Prisons (film)

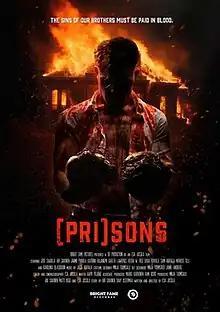
Film poster

Prisons (stylized as (Pri)sons) is a 2024 Finnish action- splatter horror film written and directed by Esa Jussila. The film tells of a group of criminals who must team up with each other to fight for their lives when a top-secret underworld trading post comes under attack by bloodthirsty hitmen.